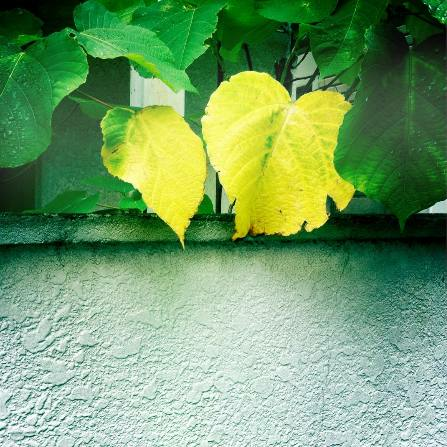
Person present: No